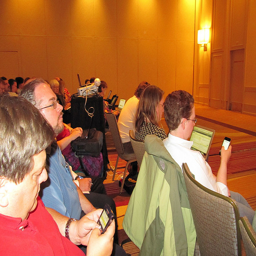
A group of people sitting in an audience holding smart phones.
A crowd of people at a meeting on there cellphones
Group of people sitting in auditorium looking at their cellphones and computers.
group of people sitting in a hall looking at their phones or laptops.
A group of people are sitting in a meeting room.